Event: Nepal Earthquake
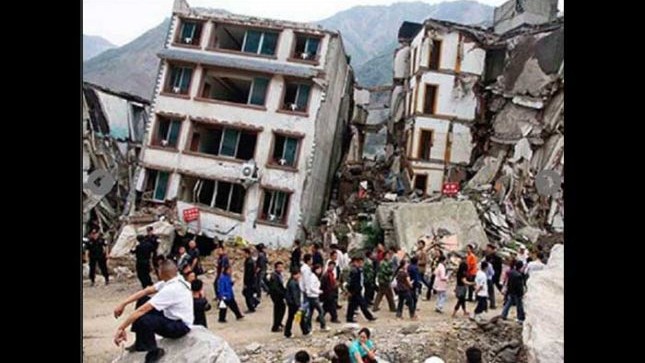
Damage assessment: damage